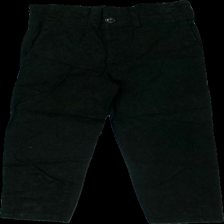
View: front
Type: Trousers
Category: Ladies
Brand: Not in the list
Brand text on label: patchwork
Colors: Black
Material: 57% cotton 43% viscose
Cut: Regular
Size: 38
Season: All
Damage location: bottom center
Damage 2 location: middle center
Damage 3 location: middle left
Price range: <50
Recommended usage: Export
Description: svarta byxor, mycket luddiga